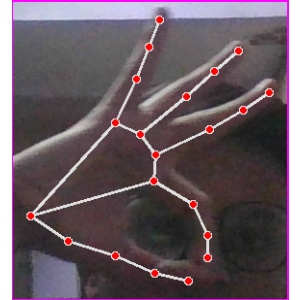
अक्षर: ण